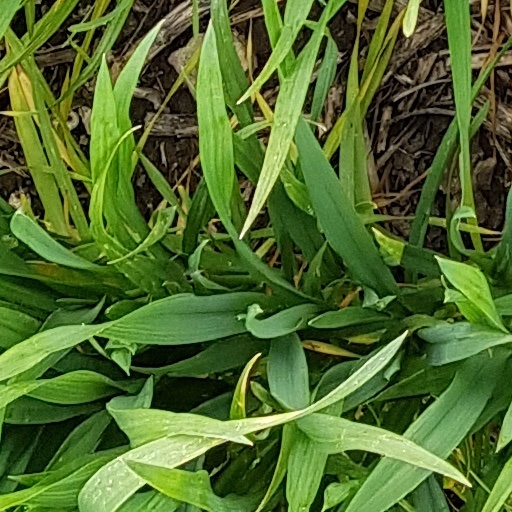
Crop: wheat